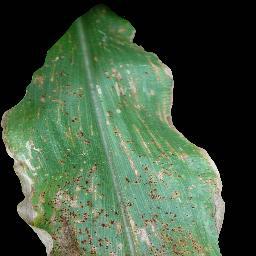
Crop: corn
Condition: (maize)_common_rust